Susanna Roope Dockery

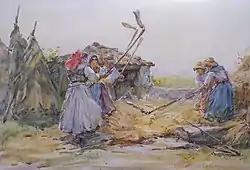
Watercolour of wheat threshing by Susanna Roope Dockery

While marriage between the English families of Porto was common, Roope chose to marry Alfred Victor Dockery, the United States Consul in Porto between 1873 and 1876. He was transferred to Leeds, England, where the couple lived after their marriage in 1878. They had three children. Dockery, who was born in 1851 in North Carolina, came from a prominent family of politicians and plantation owners. He owed his diplomatic career after the American Civil War to the family's support of the Republican Party, the party of Abraham Lincoln, but when the Democrats took over the presidency in 1885 he was forced to return to the USA. He took his family with him, but they returned after six years.